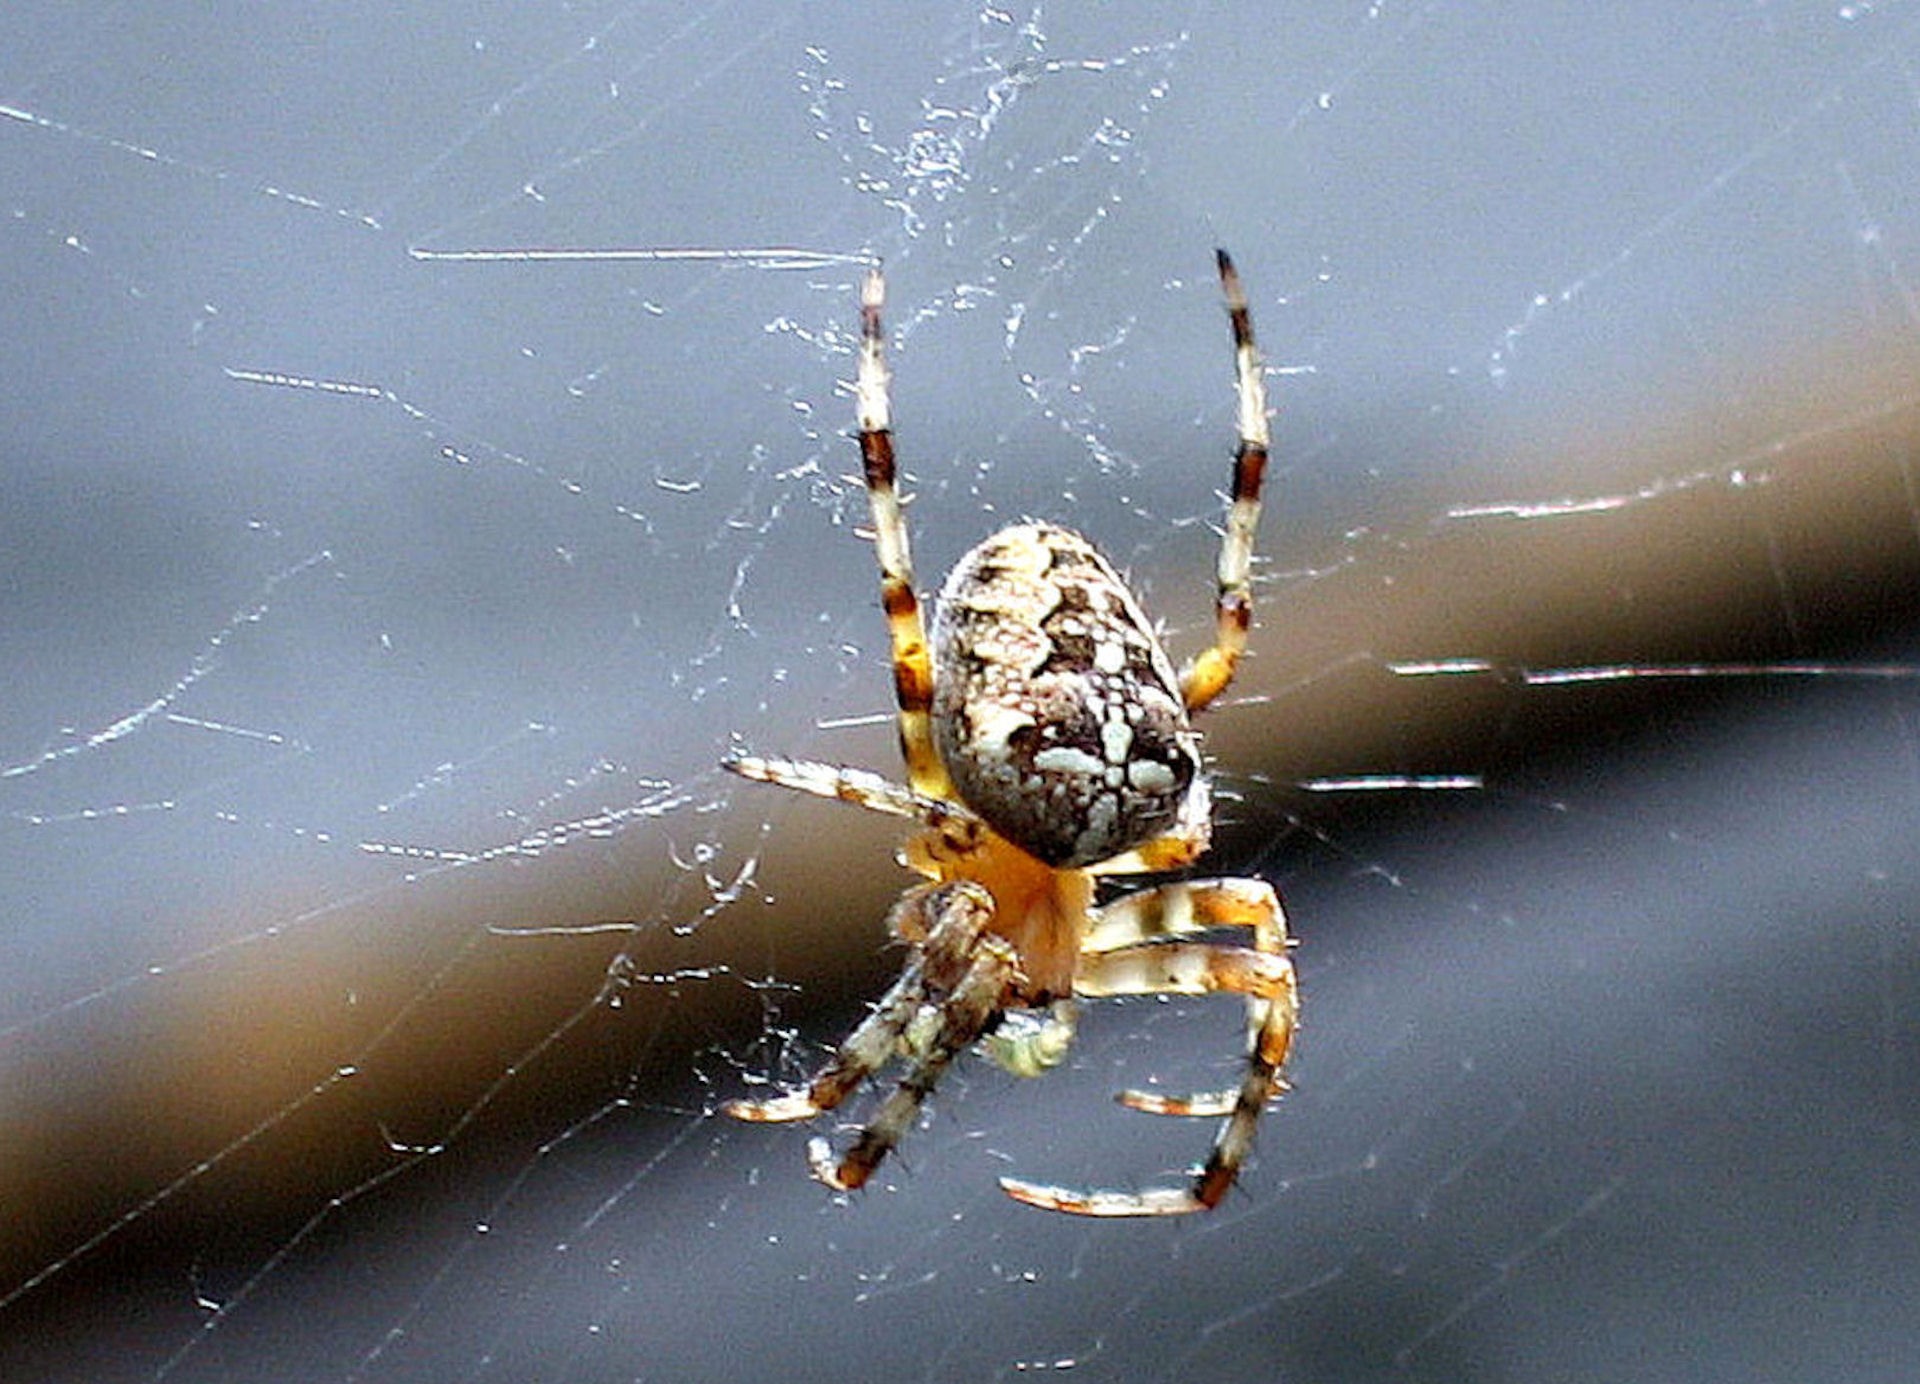
web, bug, fauna, material, invertebrate, spider web, spider, arachnid, garden spider, arachnida, argiope, spin, spiders, macro photography, arthropod, european garden spider, araneus, orb weaver spider, yellow garden spider, web spiders